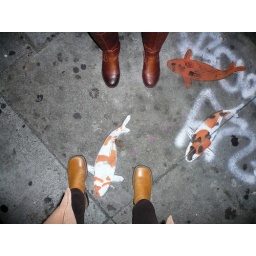
Nicole and I shoe gazing sidewalk salmon, wearing our winter gear in the dead of Summer.